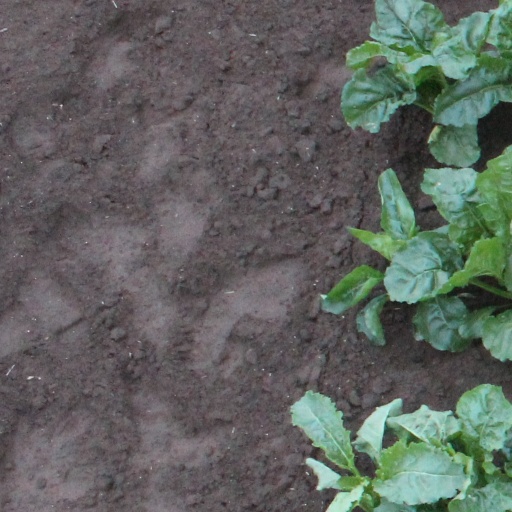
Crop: sugar beet